Barbara (2012 film)

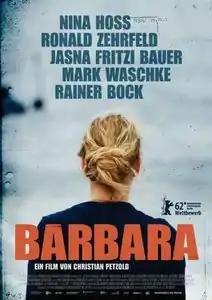
Film poster

Barbara is a 2012 German drama film directed by Christian Petzold and starring Nina Hoss. The film competed at the 62nd Berlin International Film Festival in February 2012, where Petzold won the Silver Bear for Best Director. The film was selected as the German entry for the Best Foreign Language Oscar at the 85th Academy Awards, but it did not make the shortlist.